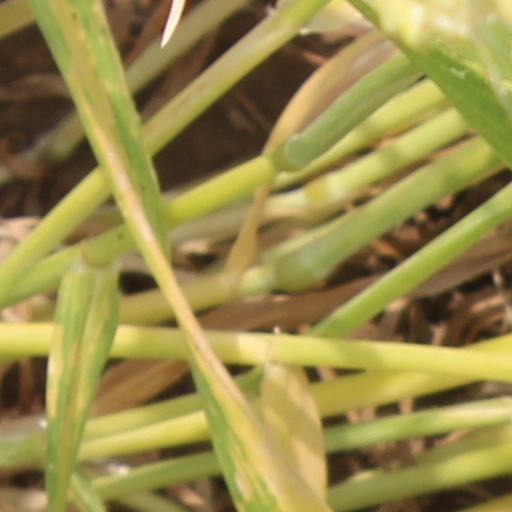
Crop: wheat